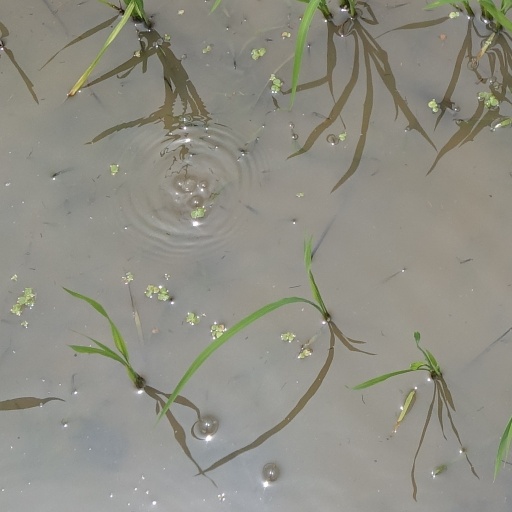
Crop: rice